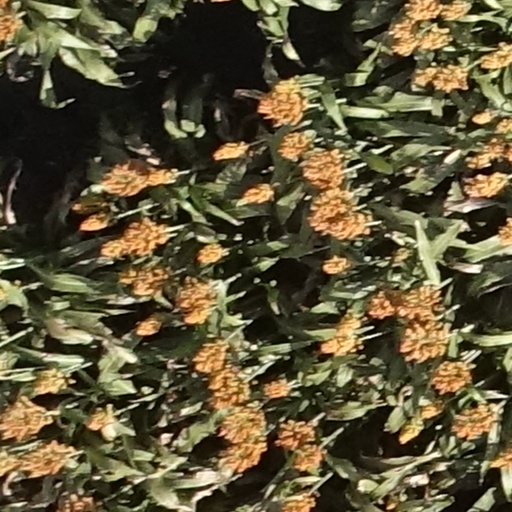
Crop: sorghum